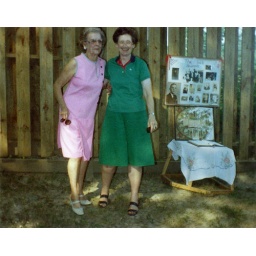
Aunt Sarah Hall, in the pink dress